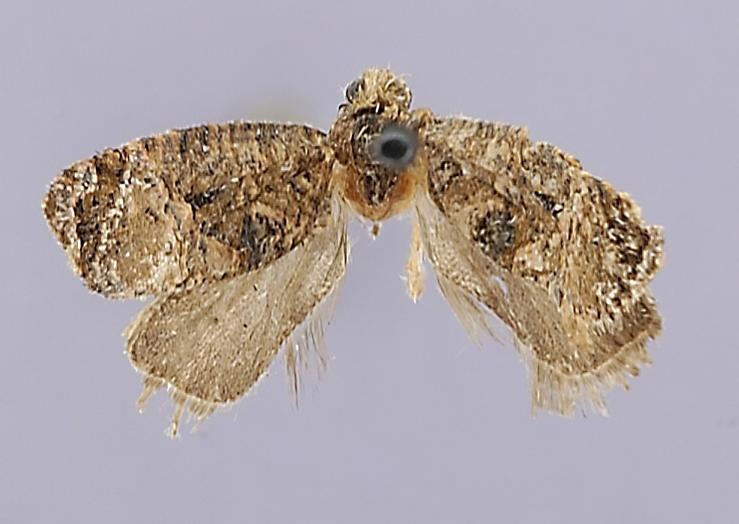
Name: Phalonia bana
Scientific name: Phalonia bana Kearfott, 1907
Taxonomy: Animalia, Arthropoda, Insecta, Lepidoptera, Tortricidae
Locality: Chicago, Cook, Illinois, United States
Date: June